Marienkirche, Prenzlau

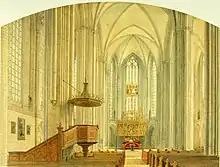

The late Gothic high altar was created around 1512 by the Master of the Prenzlau high altar in Lübeck. It survived the destruction of the church because it had been walled in and was placed in the until 1991. After a theft in that year, a large part of the stolen figures could be returned, but some figures are still missing today. Afterwards, the figures and reliefs were restored, exposing the original version, and arranged in a reconstructive structure.